Karabakh horse

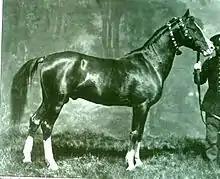
Alyetmez, from the stud of Khurshidbanu Natavan, at the second All-Russian Exhibition in 1867

The Karabakh region was known for the quality of its horses; the classical historian Strabo describes the Armenian province of “Orchistene" as supplying the kingdom with the "most cavalry." According to some sources, tens of thousands of horses with golden-chestnut coloring (characteristic of Karabakhs) were seized by the Arabs during their eighth- and ninth-century conquest of Arran.